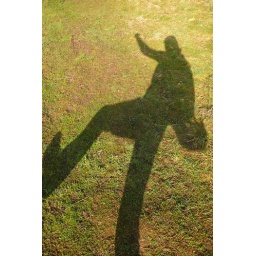
Sunny walk to work :o)Left the bike at work over the weekend and enjoyed the walk over the hill in the sunshine this morning.